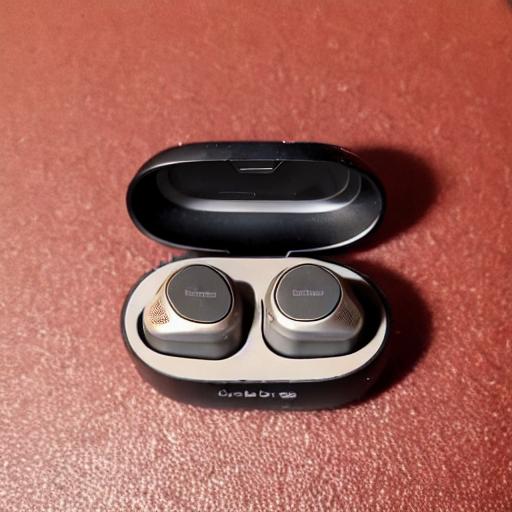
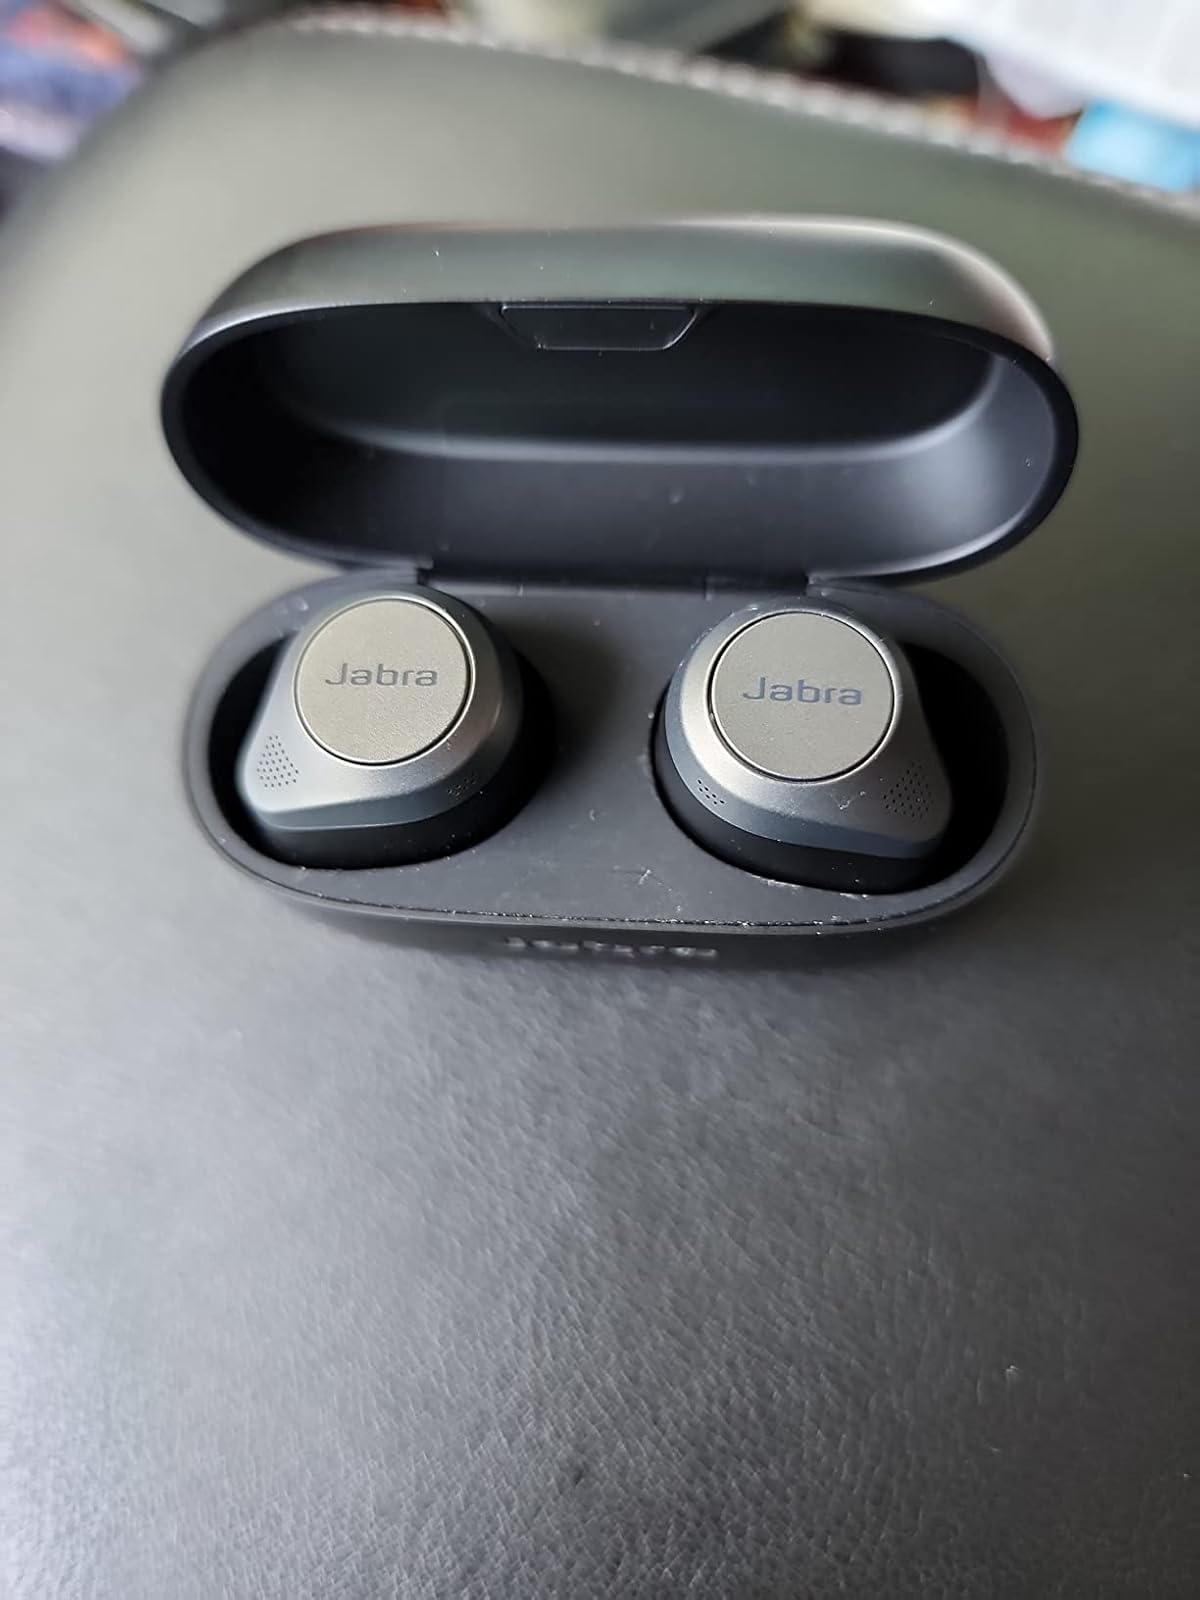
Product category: earbuds
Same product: no